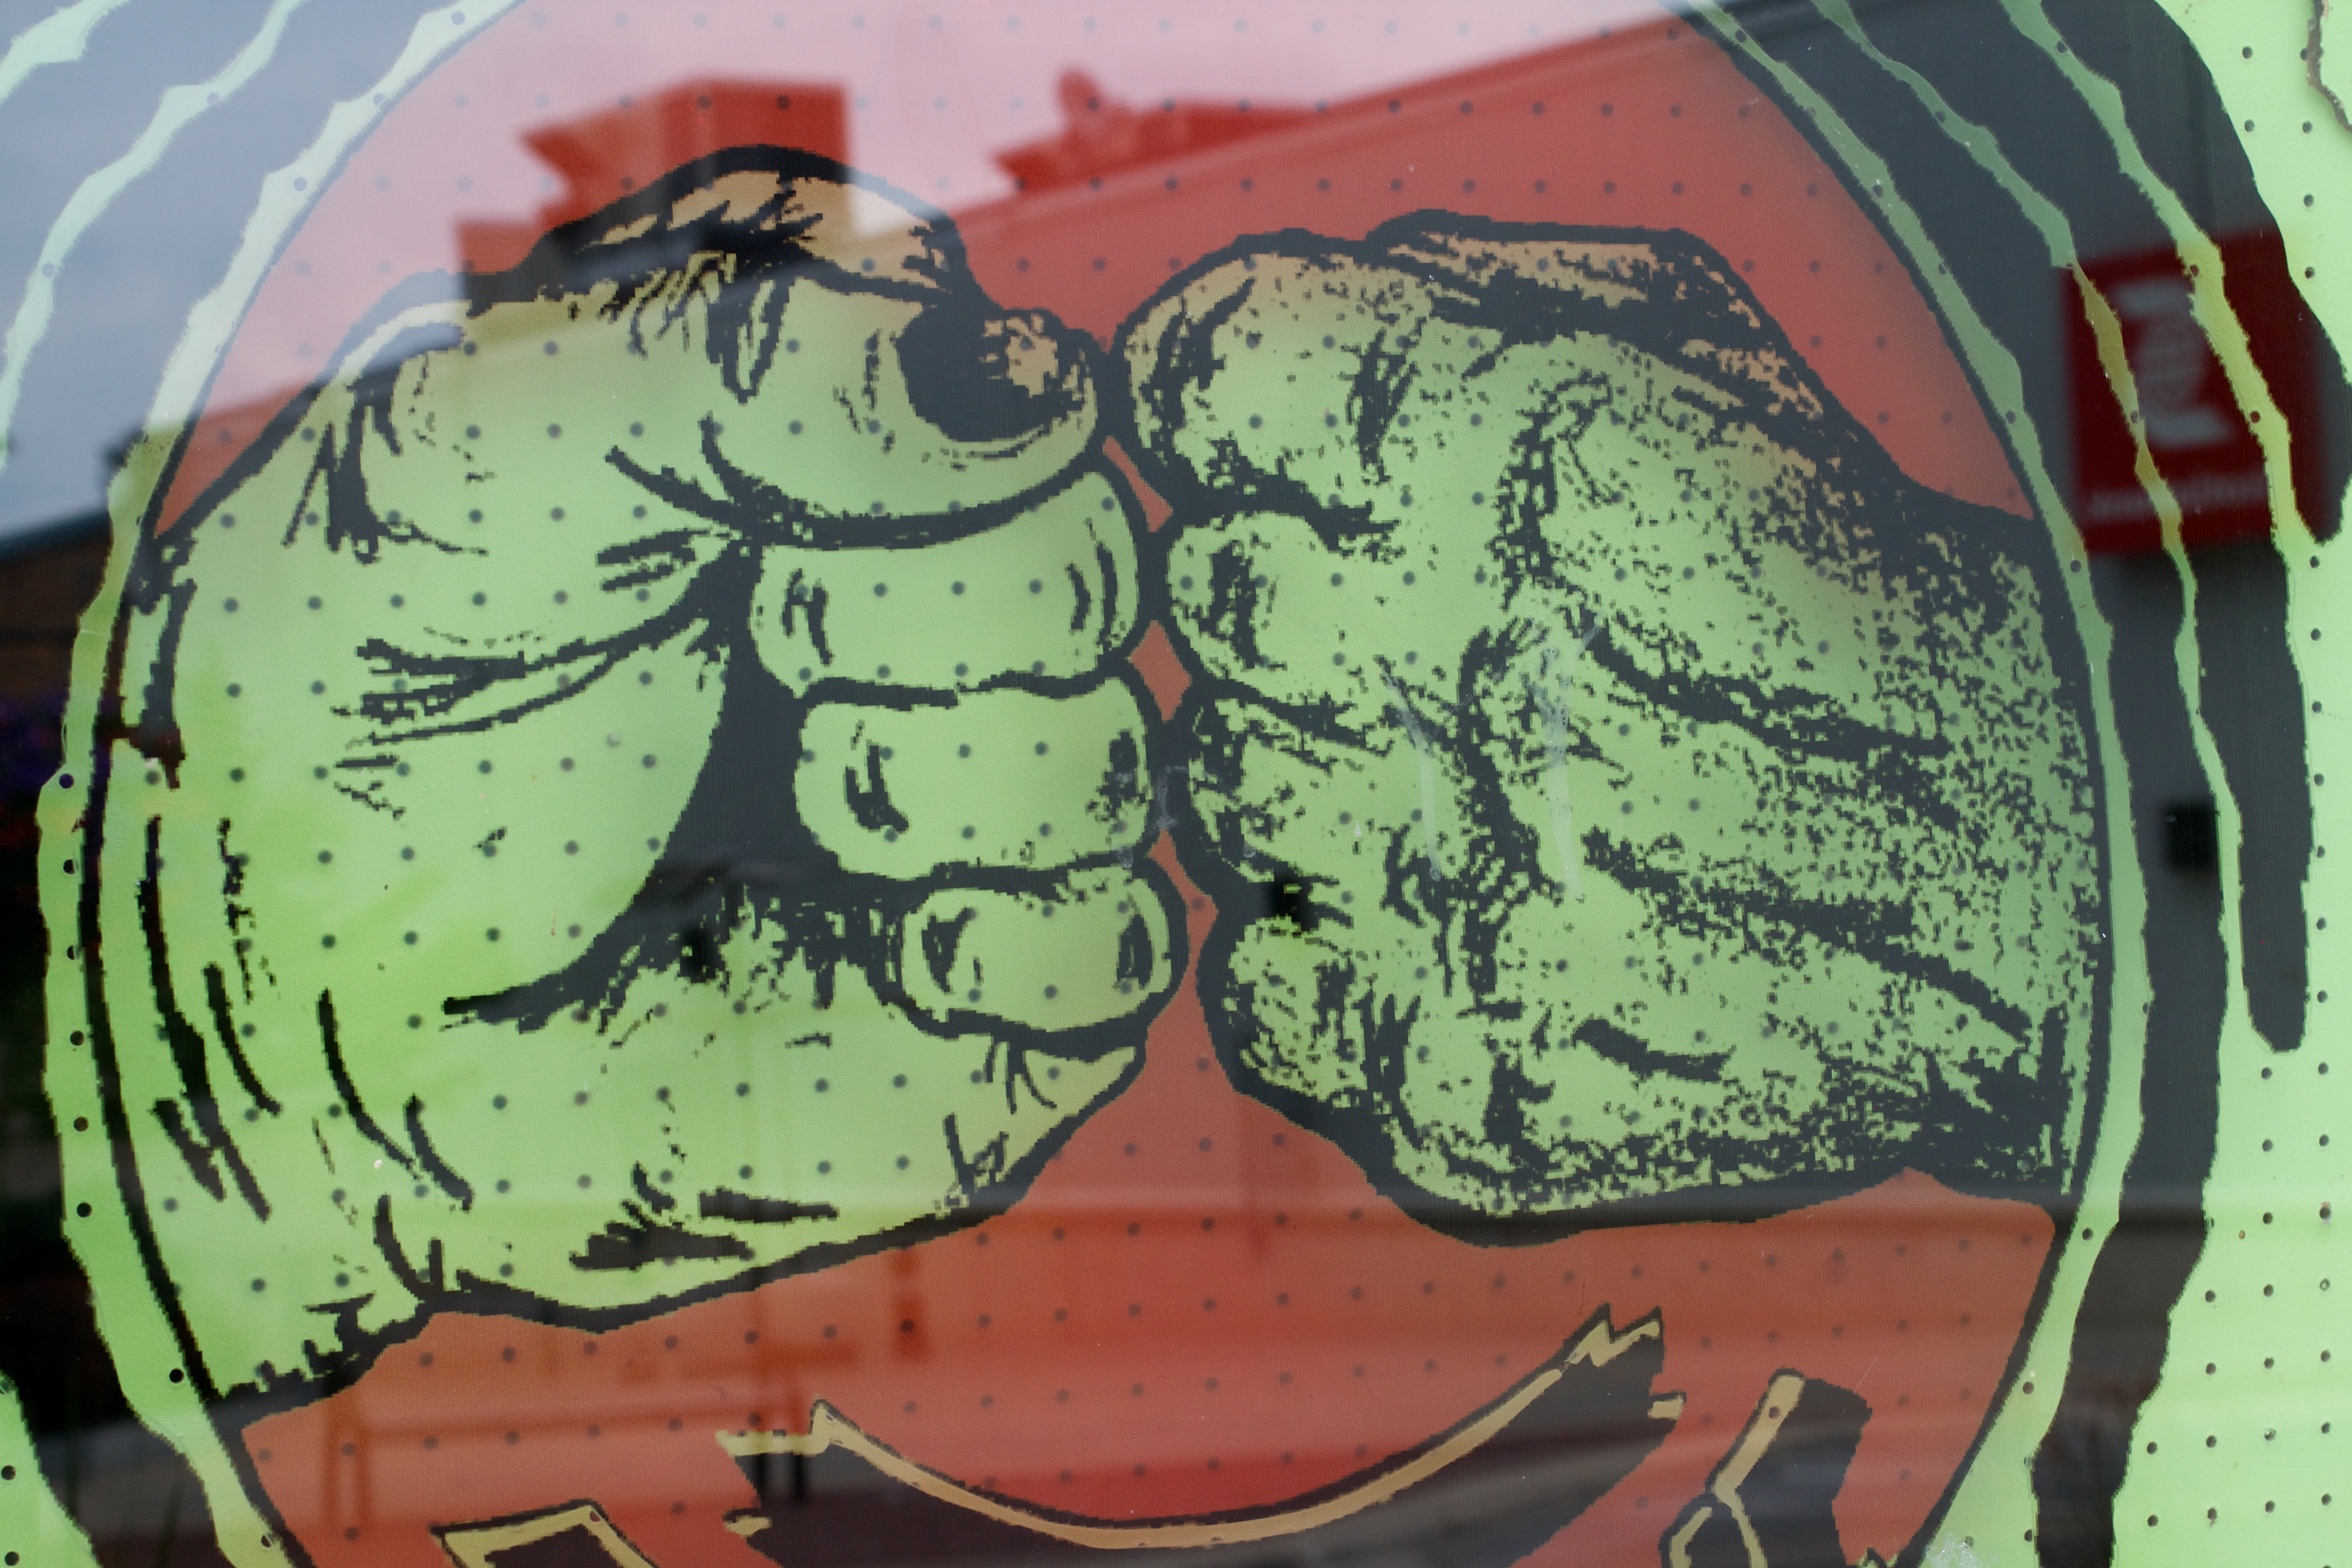
green, color, art, illustration, organ, odyssey, cartoon